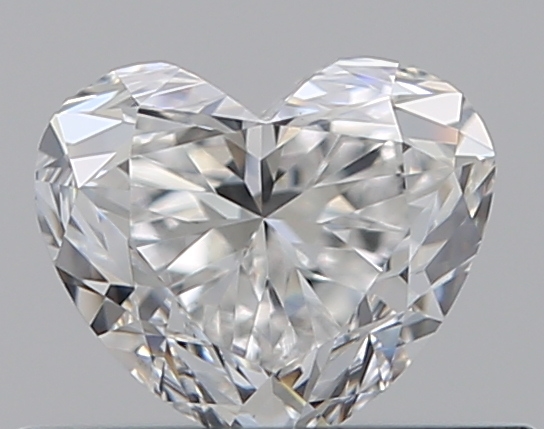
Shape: heart
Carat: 0.5
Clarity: VS1
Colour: E
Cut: GD
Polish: EX
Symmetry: VG
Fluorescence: N
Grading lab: GIA
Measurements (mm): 4.47 x 5.22 x 3.3